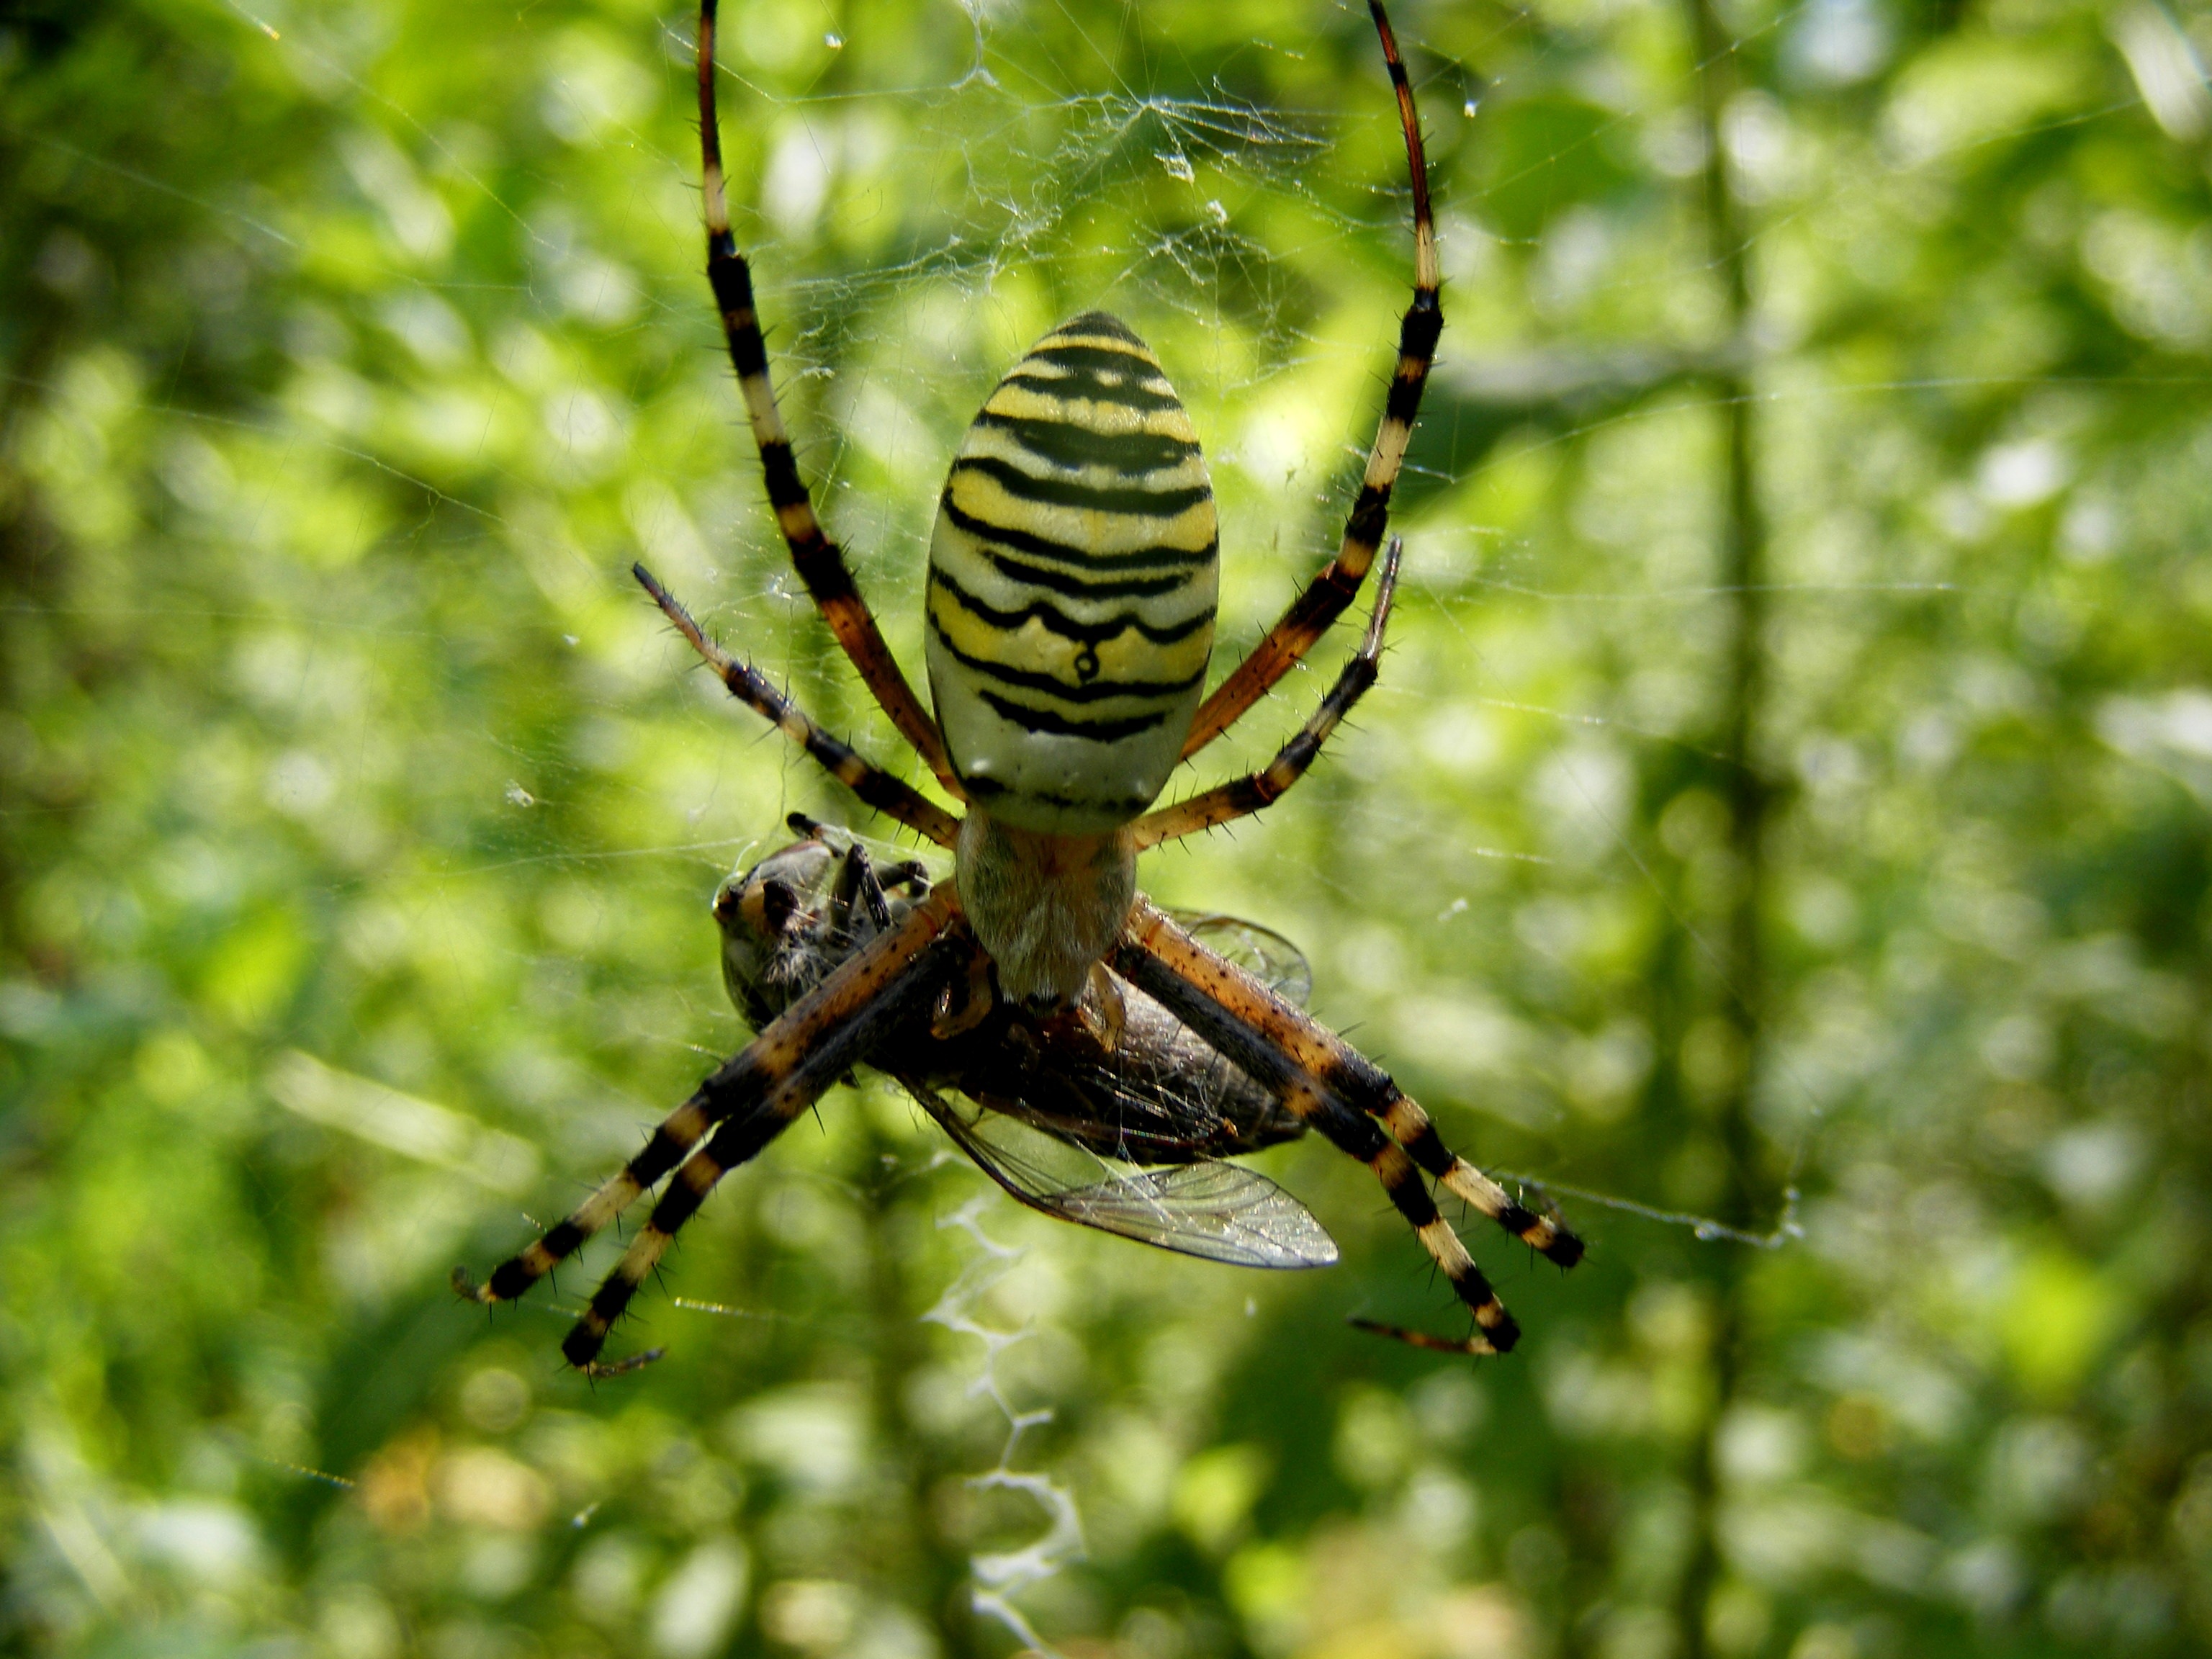
tree, nature, branch, photography, feet, wildlife, green, insect, botany, fauna, invertebrate, close up, spider, arachnid, argiope, insecta, macro photography, arthropod, european garden spider, araneus, orb weaver spider, yellow garden spider